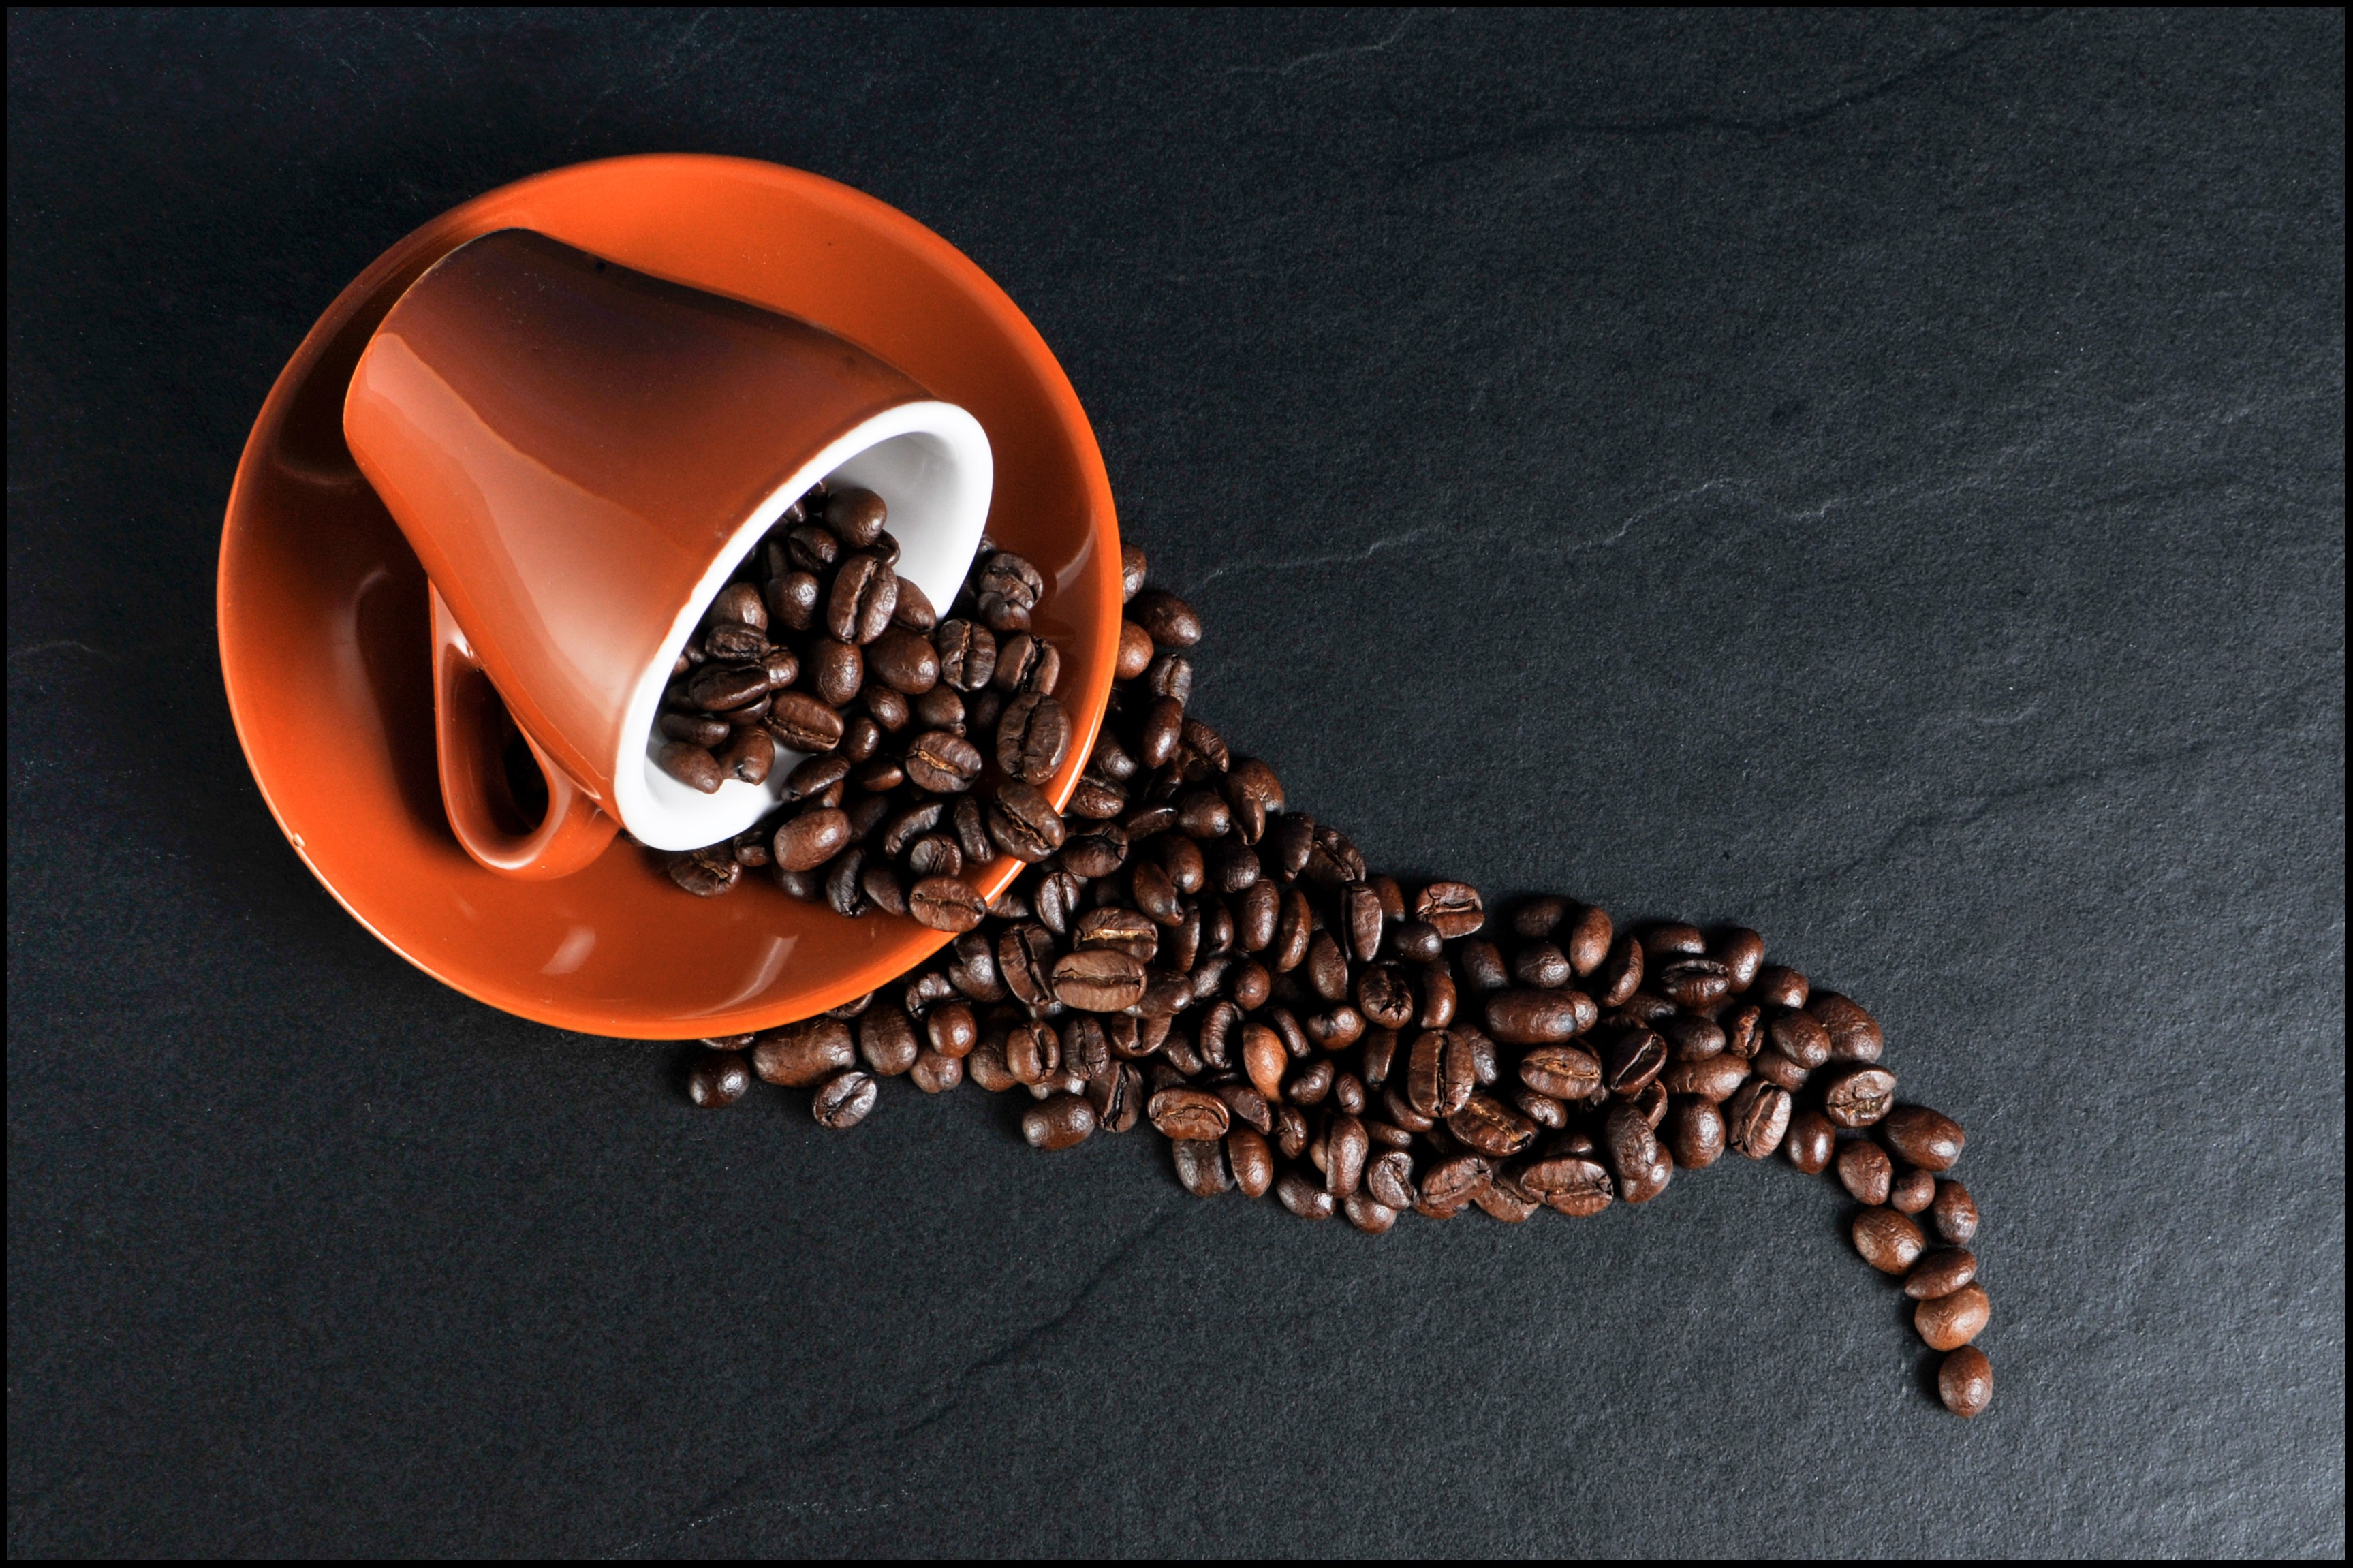
coffee, cup, coffee cup, organ, beans, coffee beans, fashion accessory